Black college football national championship

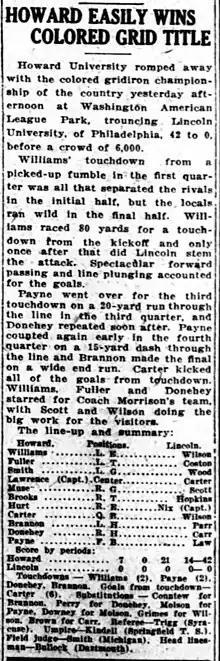
Report of a college football victory by Howard appearing in "The Washington Herald" in November 1920

Initially, starting in 1920, HBCU national champions were designated by the "Pittsburgh Courier" at the end of the season. The champions were credited to compilations generated by "Courier" managing editor William Goldwyn "Bill" Nunn, Jr., "Courier" sports writer Eric "Ric" Roberts, and Grambling State sports information director Collie "Nick" Nicholson (the "Courier" was also known to tabulate weekly HBCU rankings in later decades—first by borrowing the Dickinson System, from 1941 to 1950, before abandoning it due to controversy and replacing it with the newspaper's own "Courier Double-rating System" from 1951 onward, into the 1970s).